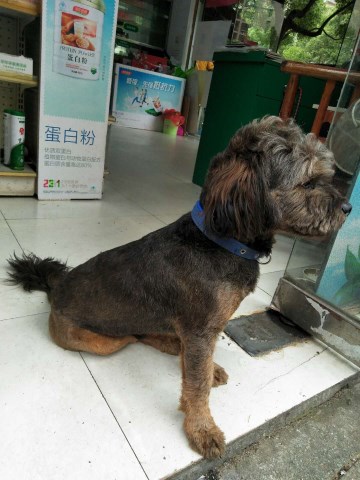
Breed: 7449-n000128-teddy